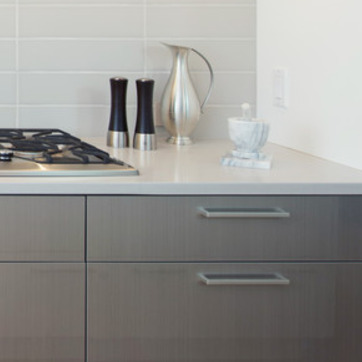
Material: polishedstone